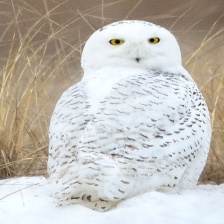
Species: SNOWY OWL
Scientific name: BUBO SCANDIACUS
ImageNet parent category: great_grey_owl